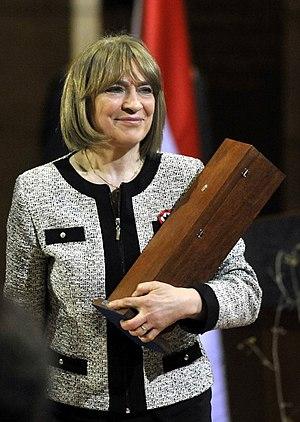
Kati Kovács est une chanteuse, parolière et actrice hongroise.